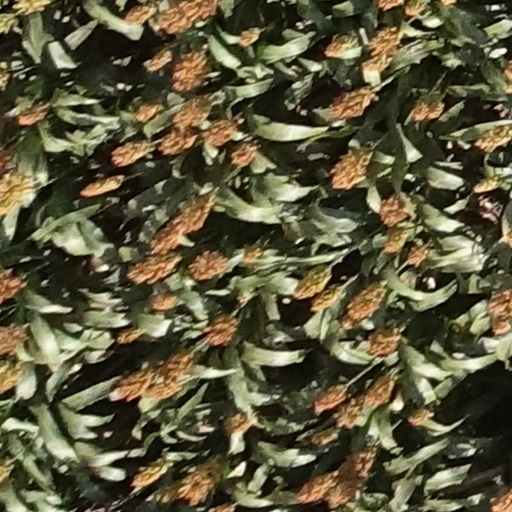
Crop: sorghum